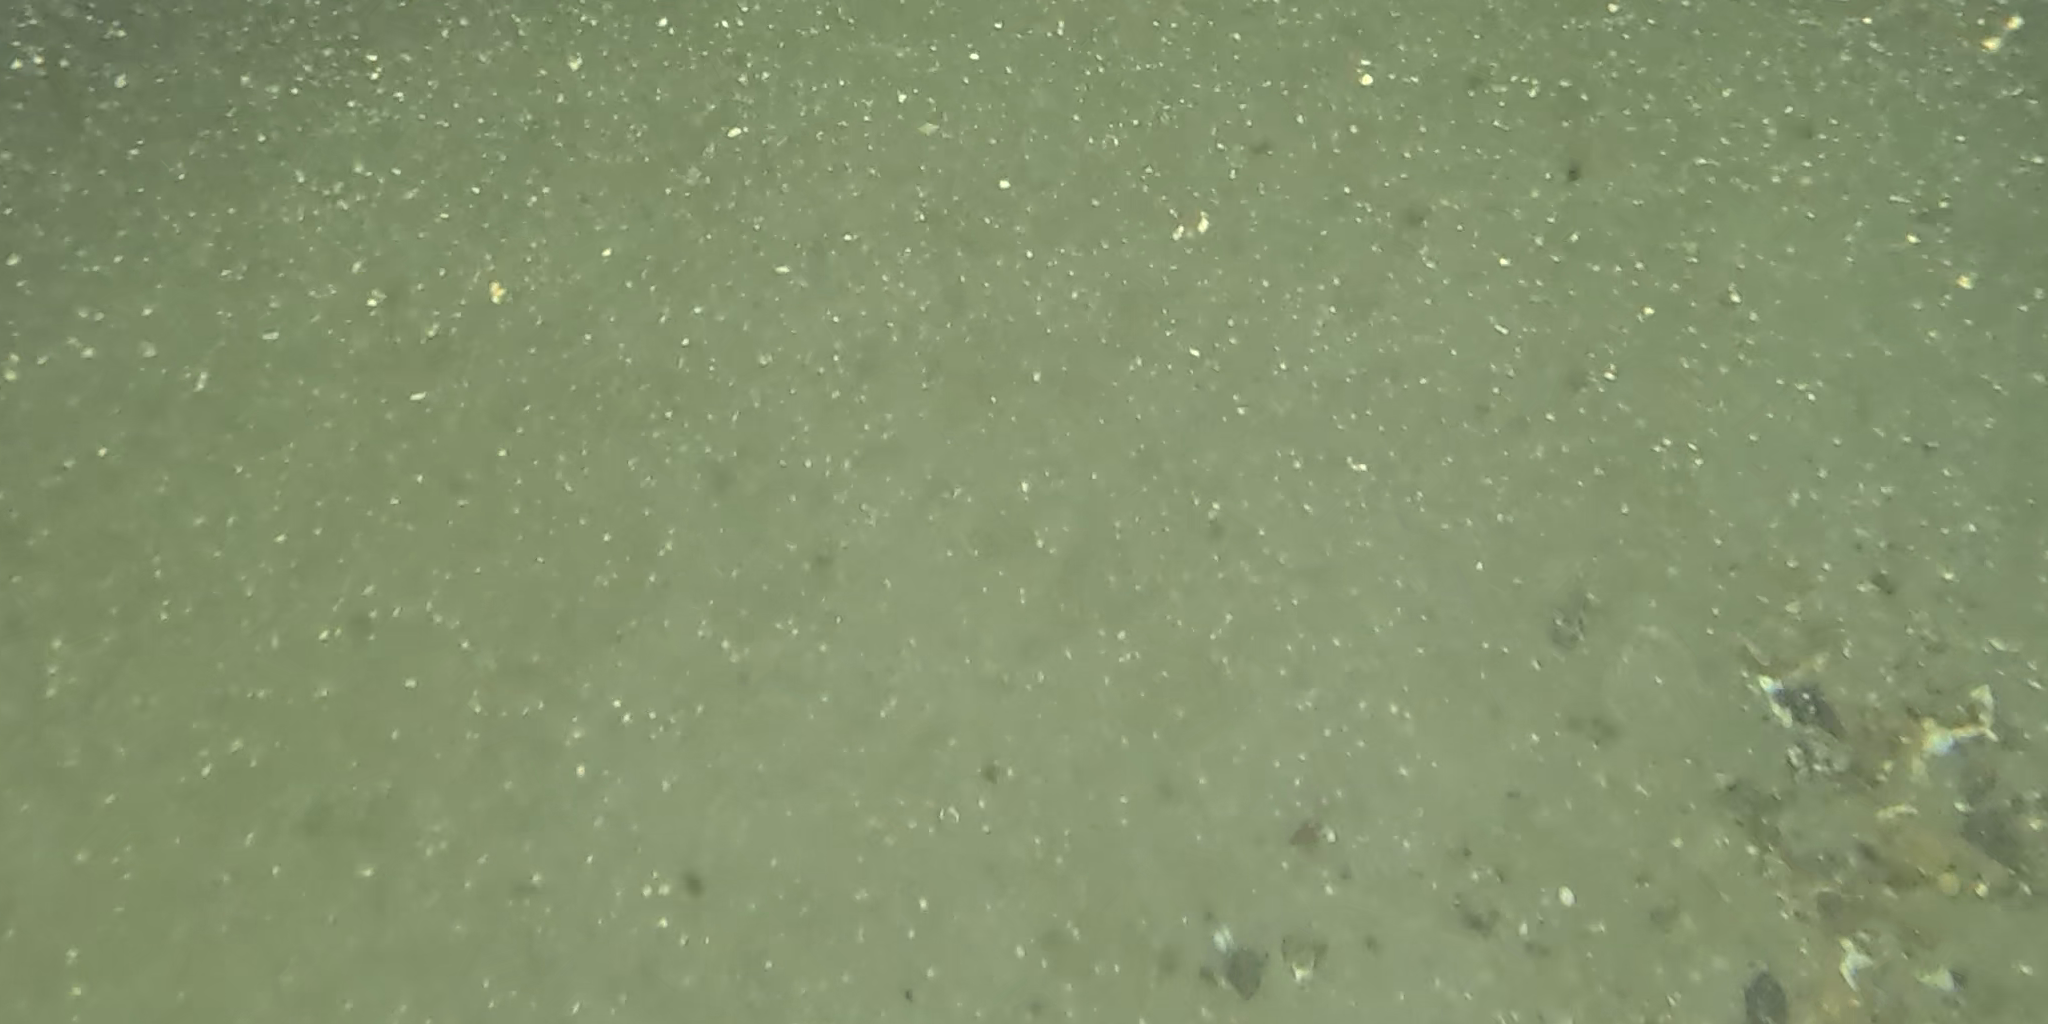
Seabed habitat: sand